Guangfu railway station

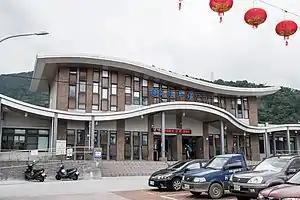

Guangfu railway station is a railway station located in Guangfu, Hualien, Taiwan. It is located on the Taitung line and is operated by the Taiwan Railways Administration.